Hakuyō Station

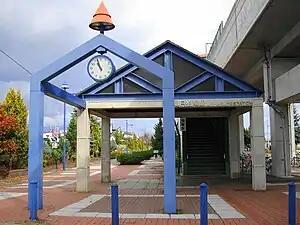
Elevated station entrance, October 2009

is a railway station located in the neighbourhood of Namiki in Kitami city in Hokkaidō, Japan, and is located on the JR Sekihoku Main Line operated by JR Hokkaidō.